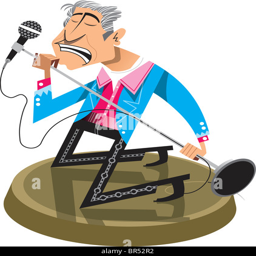
a singer on his knees holding a microphone